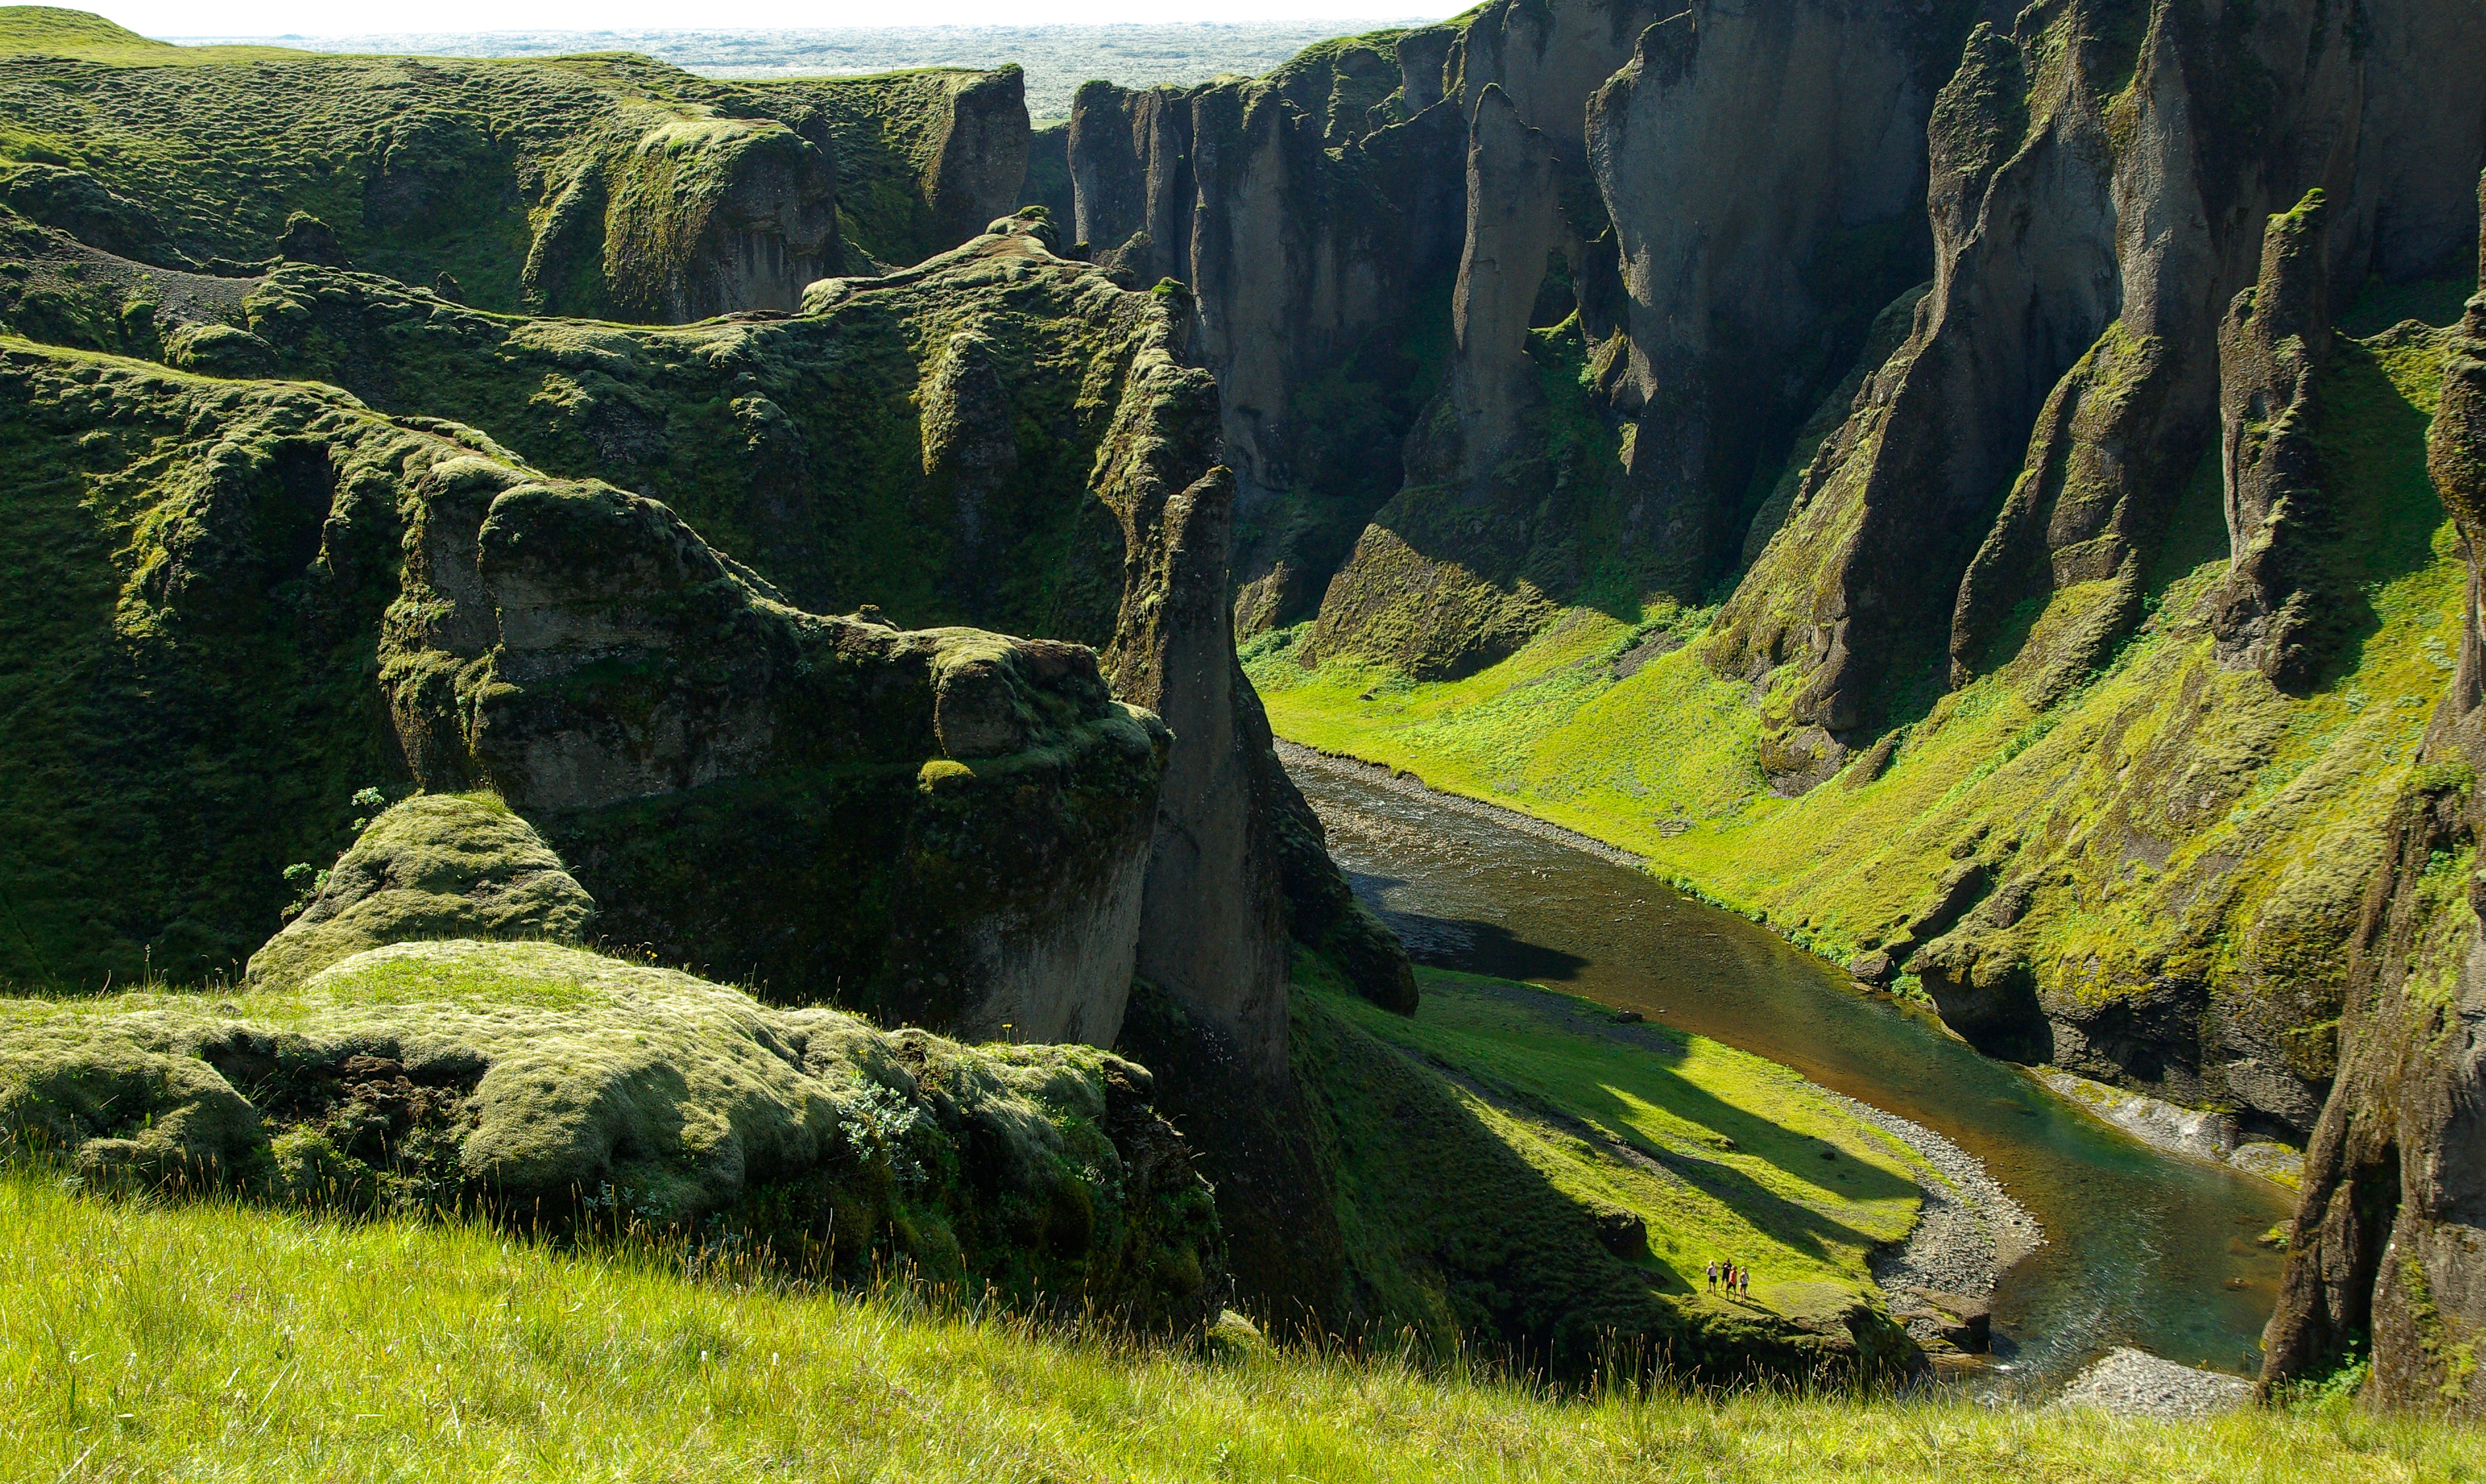
landscape, tree, nature, rock, wilderness, mountain, meadow, hill, valley, mountain range, cliff, green, iceland, canyon, highland, terrain, national park, ridge, geology, alps, plateau, break, torrent, gorges, rural area, landform, geographical feature, mountainous landforms